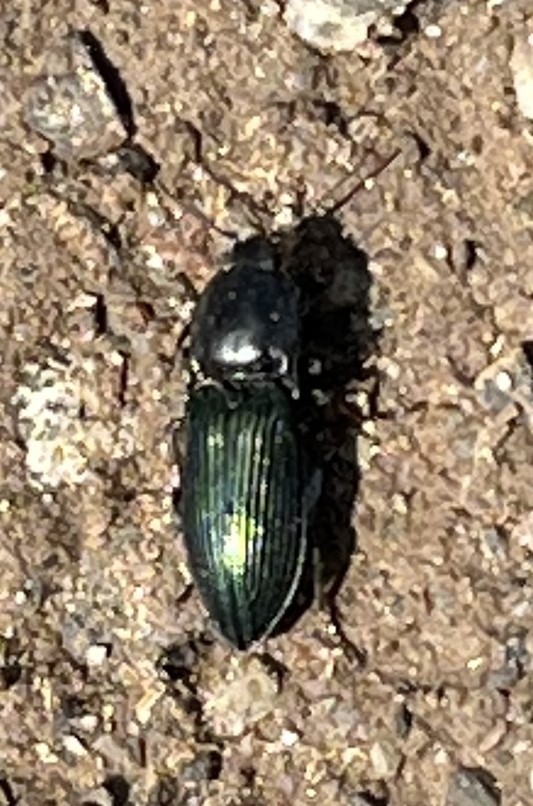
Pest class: clickbeetles_wireworms